Bannes, Haute-Marne

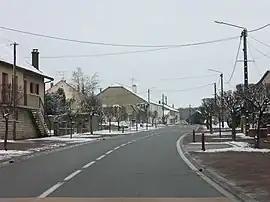
A view within Bannes

Bannes is a commune in the Haute-Marne department in the Grand Est region in northeastern France.